Atomwaffen Division

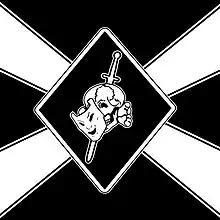
Flag of the FKD

In October 2018, a group which was modeled after Atomwaffen and called itself the Feuerkrieg Division (German for "Fire War Division") was established in the Baltic states, most likely in Saaremaa, Estonia where several members of its leadership resided. In mid-2019, the Feuerkrieg gained attention when it issued death threats against Belgian MEP Guy Verhofstadt and YouTube CEO Susan Wojcicki. It had previously praised the actions of Dylann Roof, Robert Bowers, Timothy McVeigh and Brenton Harrison Tarrant, and encouraged violence against government authorities, Jews, LGBTQ people, leftists and feminists. Propaganda videos produced by the group showed its members building and detonating homemade explosive devices in Estonia. Feuerkrieg also shared a video among its members that instructs how to make TATP bombs, used by ISIS in the Manchester Arena bombing. On June 13, 2019, Feuerkrieg Division announced their presence in Ireland and encouraged people in the United Kingdom, the United States, Canada and Germany to join the intercontinental network. Later that year the Gardaí announced it had deported a member of the Atomwaffen network from Ireland for his role in a murder plot.